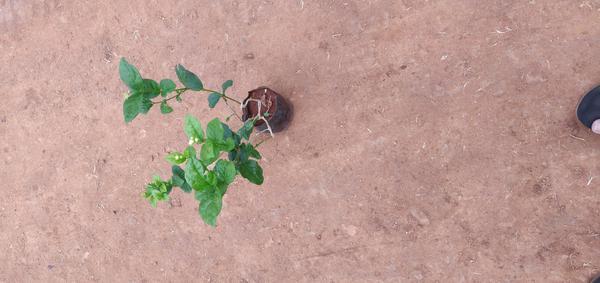
Plant: Jasmine